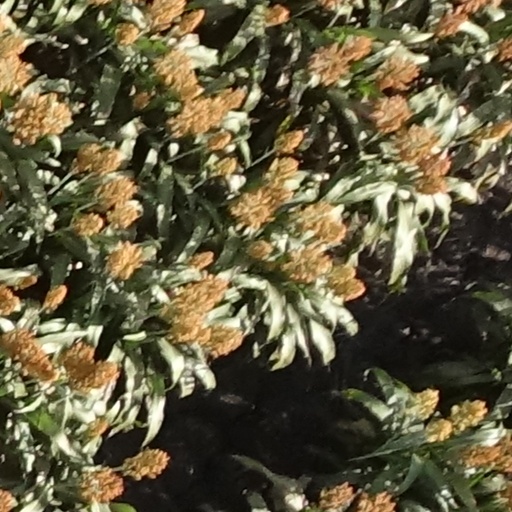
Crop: sorghum